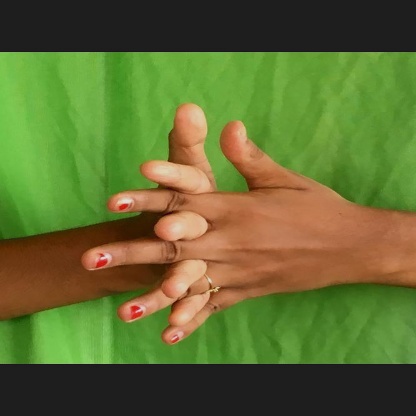
Mudra: Karkatta